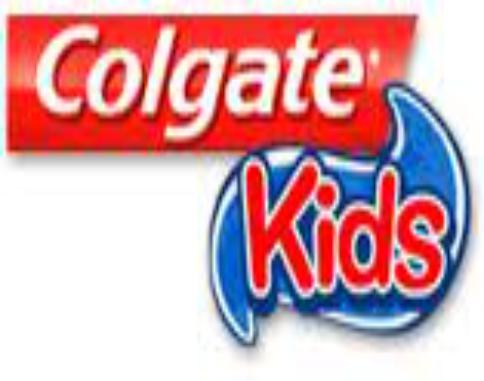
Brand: Colgate
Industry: Others